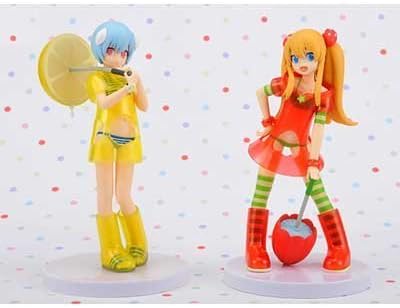
SEGA Evangelion EX Figure Fruits Punch feat.okama whole set of 2 (japan import)
Category: Toys & Games
japan import SEGA Evangelion EX Figure
Features: SEGA Evangelion EX Figure